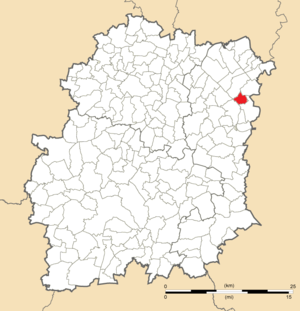
Carte de position de Saint-Germain-lès-Corbeil en Essonne (91)
Saint-Germain-lès-Corbeil est une commune française située à vingt-neuf kilomètres au sud-est de Paris dans le département de l'Essonne en région Île-de-France. Elle est le chef-lieu du canton de Saint-Germain-lès-Corbeil.